Women in ancient Rome

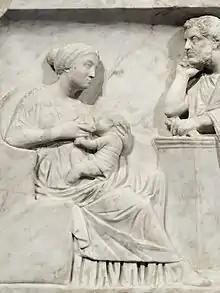
Mother nursing an infant in the presence of the father, detail from a young boy's sarcophagus c. 150 CE

The frequency of remarriage among the elite was high. Speedy remarriage was not unusual, and perhaps even customary, for aristocratic Romans after the death of a spouse. While no formal waiting period was dictated for a widower, it was customary for a woman to remain in mourning for ten months before remarrying. The duration may have allowed for pregnancy: if a woman had become pregnant just before her husband's death, the period of ten months ensured that no question of paternity -- which might affect the child's social status and inheritance -- arose. No law prohibited pregnant women from marrying, and there are well-known instances: Augustus married Livia when she was carrying her former husband's child, and the College of Pontiffs ruled that it was permissible as long as the child's father was determined first. Livia's previous husband even attended the wedding.